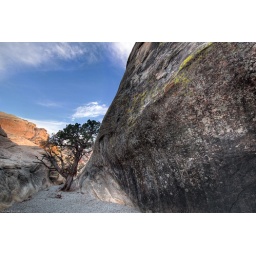
Tone mapped HDR image of a lone tree in a narrow slot canyon